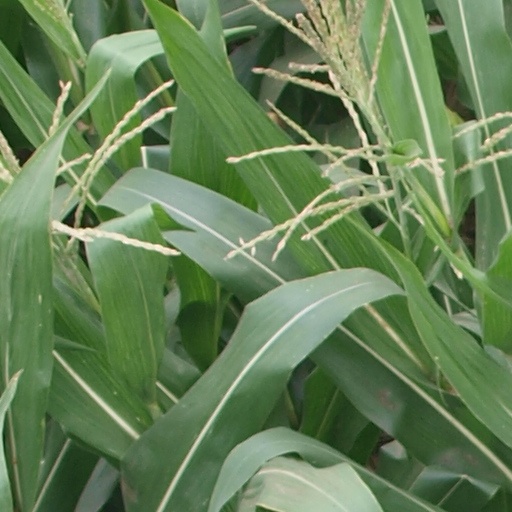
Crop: maize; corn